Winter Park Country Club and Golf Course

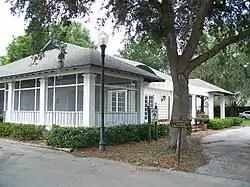

The Winter Park Country Club and Golf Course is a historic site in Winter Park, Florida, United States. It is located at 761 Old England Avenue. On September 17, 1999, it was added to the U.S. National Register of Historic Places. The golf course is a 9-hole, par 35 walking course that is 2470 yards long.